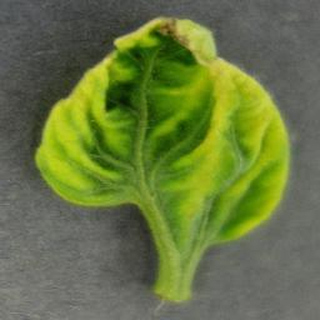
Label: tomato_yellow_leaf_curl_virus